Lancaster, Wisconsin

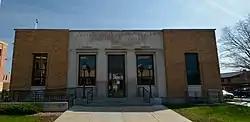
Lancaster Post Office, April 2016

Lancaster calls itself the "City of the Dome" after the octagonal glass and copper-clad dome of the Grant County Courthouse, which was designed by Armand Koch and built in 1905. In the spandrels of the courthouse dome are four allegorical murals painted by Franz Edward Rohrbeck.